Street Profits

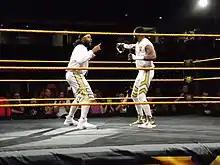
The Street Profits (Angelo Dawkins (left) and Montez Ford (right)) at an NXT event in April 2019

As part of the 2019 Draft in October, the Street Profits were drafted to the "Raw" brand, formally bringing them to the show. On the October 21 episode of "Raw", the Street Profits defeated Luke Gallows and Karl Anderson in their debut match. At Survivor Series on November 24, the Street Profits competed in a 10-team Interbrand Tag Team Battle Royal where they were the last team eliminated by the eventual winners, Dolph Ziggler and Robert Roode. The team would hardly wrestle on "Raw" during their first few months on the main roster but mostly spent time backstage hyping up the shows. This was being done because Paul Heyman (who was executive director of "Raw" at the time) wanted to get their personalities out more to help them get more over with the fans, in front of a wider audience which ended up working for all parties involved later on.